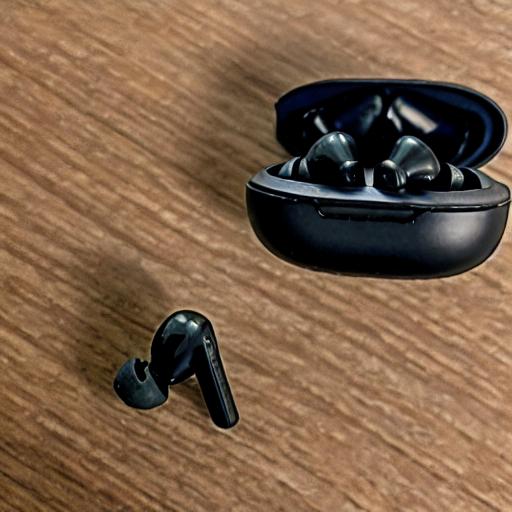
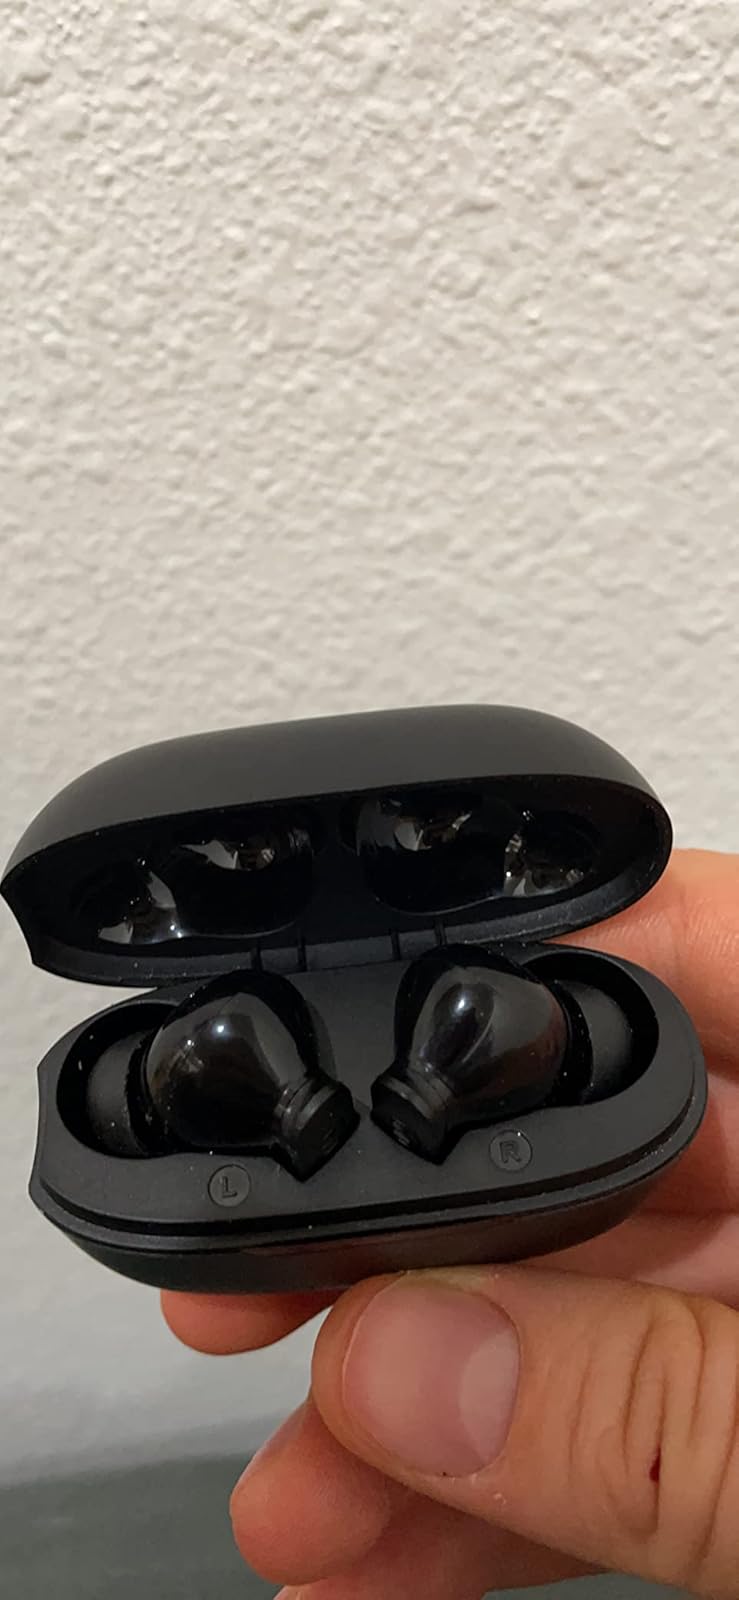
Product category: earbuds
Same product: no